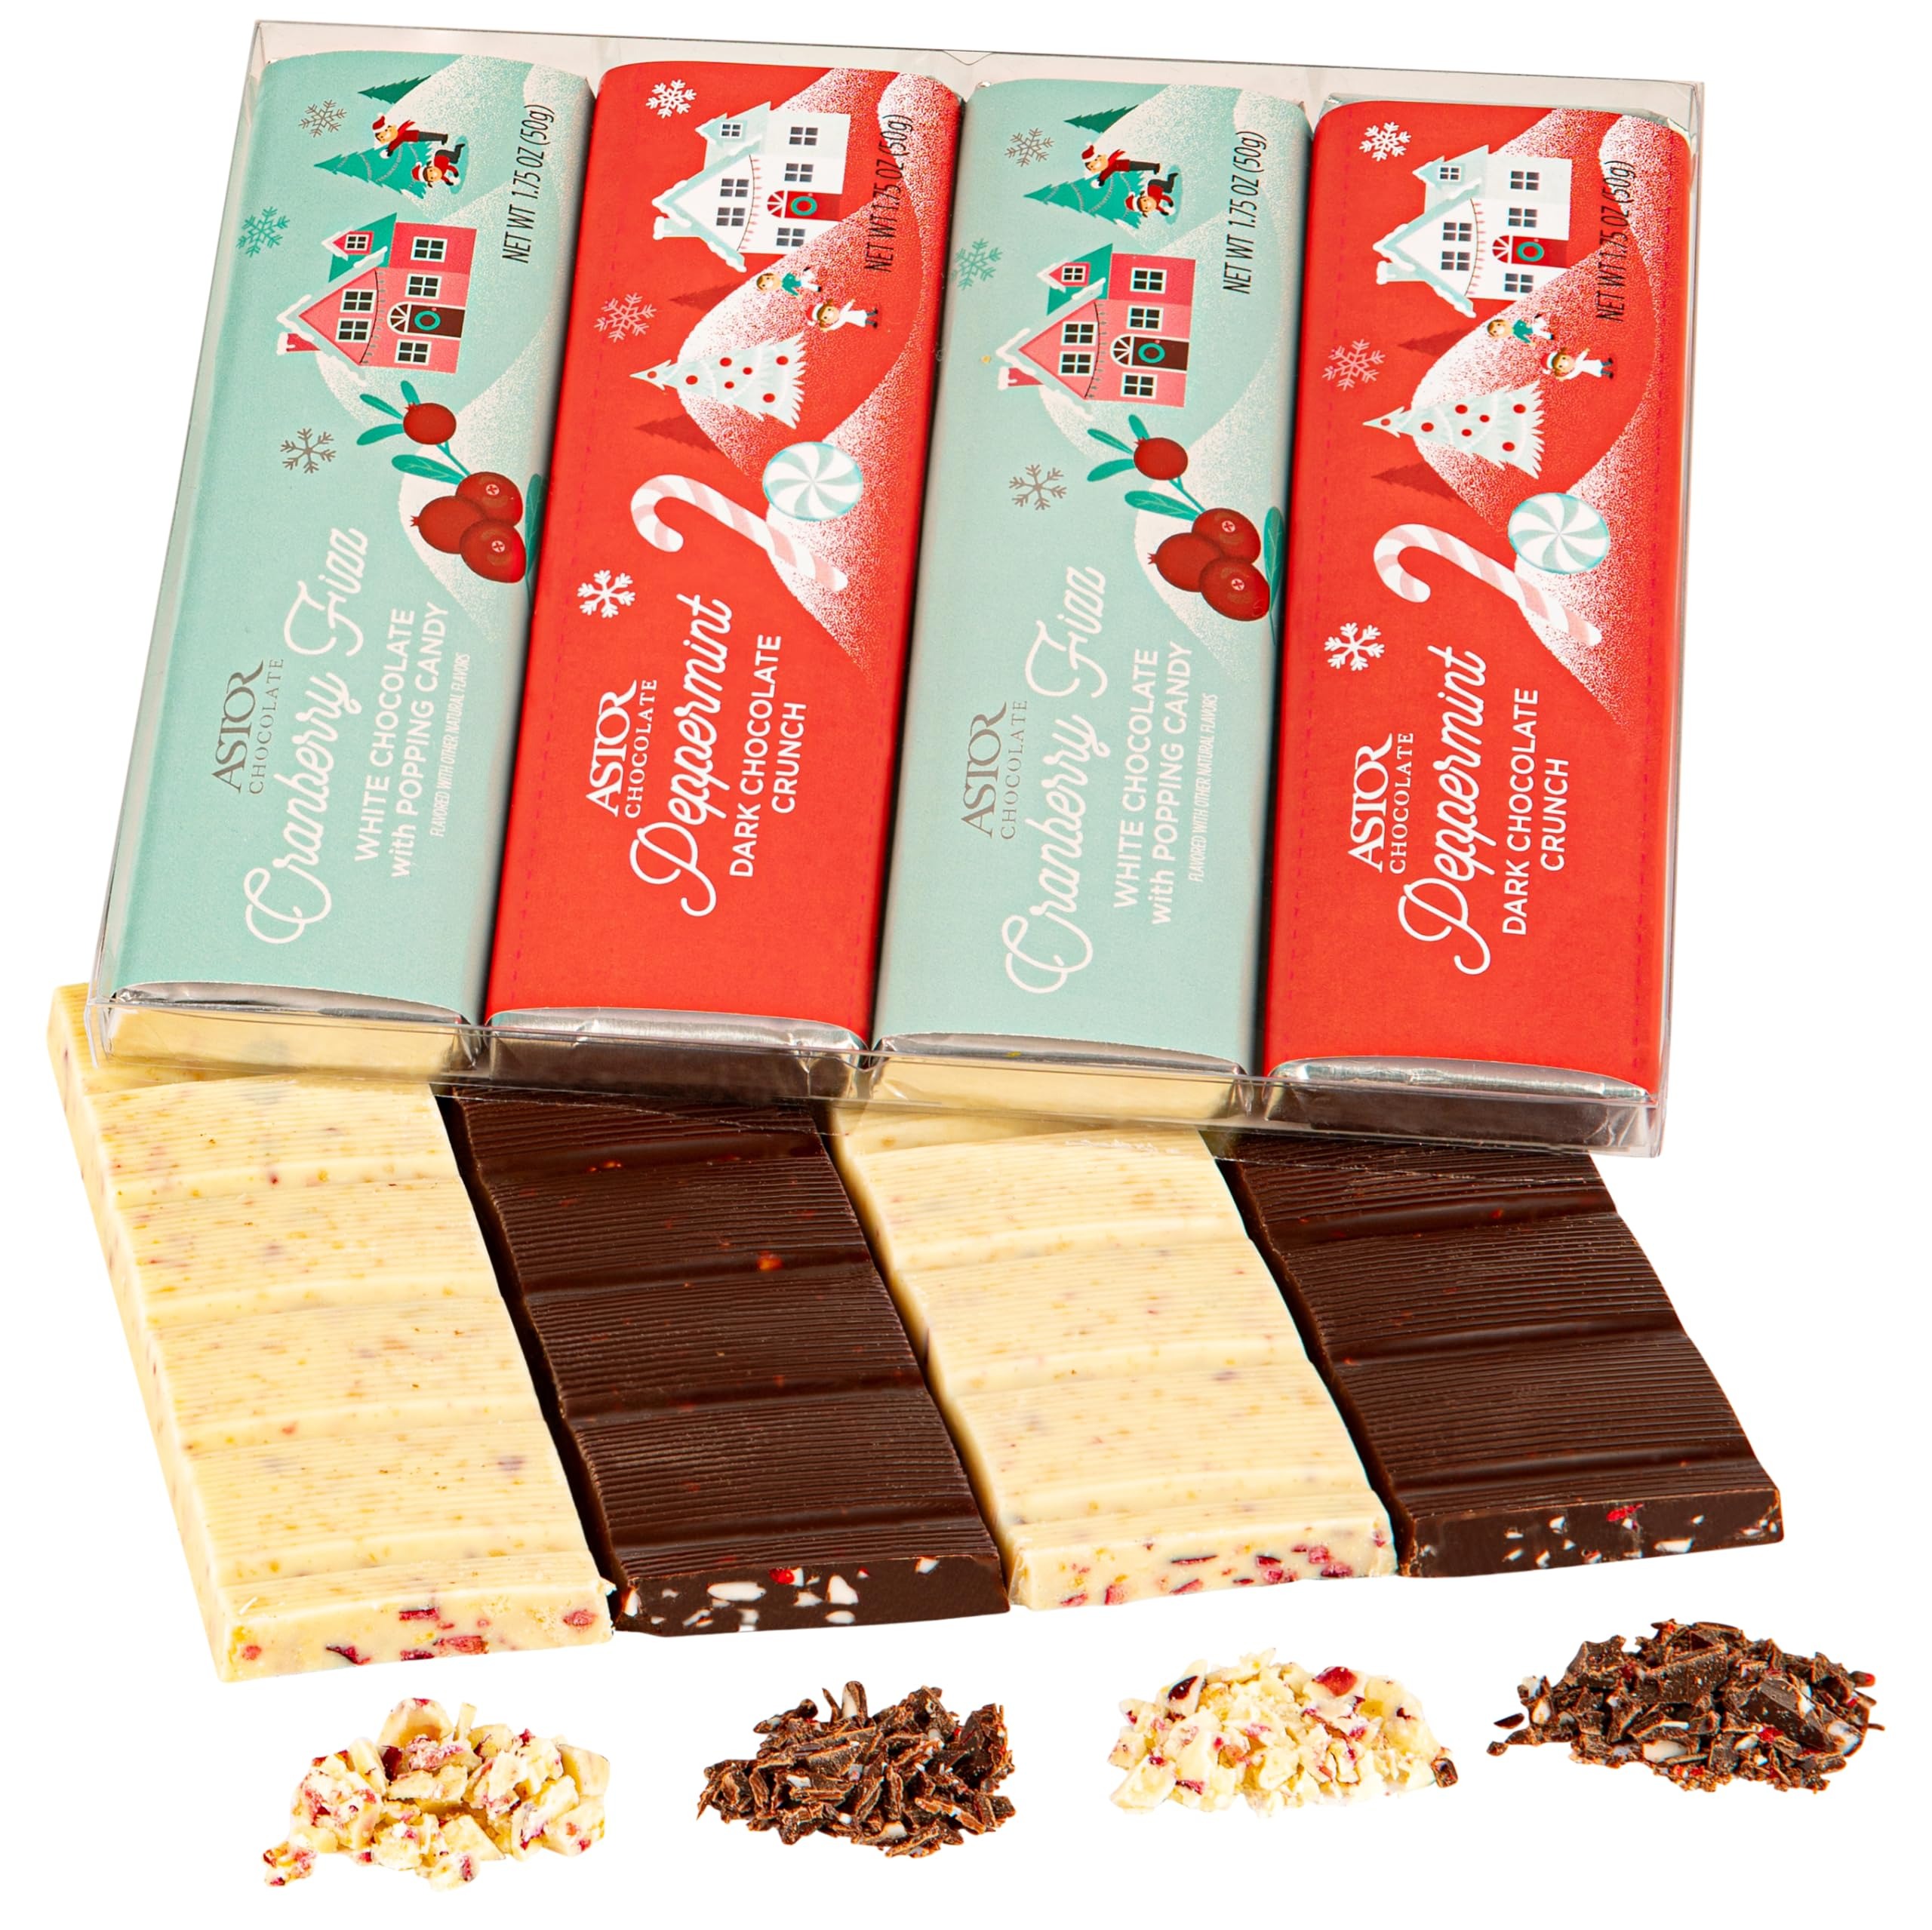
Item Name: Astor Chocolate Holiday 4 Bar Gift Pack | Assorted Christmas Dark Chocolate Peppermint Crunch And White Chocolate Cranberry Fizz Popping Candy Snack Box Set | Holiday Gifts for Adults Men Women Kids | Gourmet Belgian Chocolate Holiday 2024 Basket
Bullet Point 1: PREMIUM RICH BELGIAN CHOCOLATE: All of our delicious chocolate bars, squares & tablets are made in the USA with quality imported Belgian chocolate. From rich dark chocolate to creamy milk chocolate each treat is made with love & care and shipped fresh right to your door! Santa Claus approved!
Bullet Point 2: HOLIDAY SHOPPING IN TWO CLICKS: Need a present for a loved one for Christmas or a winter birthday? This chocolate bar variety pack featuring whimsical holiday art is perfect for Mom, Dad, Grandparents & kids! Get in the holiday spirit or give a gift just because! Secret Santa Grab Bag Gifting made easy!
Bullet Point 3: TIS THE SEASON: The perfect winter themed gift featuring beautiful designs on quality printed wrappers, and premium, deliciously rich chocolate. Packed in an acetate to create the perfect quick holiday gift!
Bullet Point 4: TRY NEW DELICIOUS FLAVORS!: This Christmas Gift Pack has four delicious chocolate bars, featuring our new 2023 flavor – White Chocolate Cranberry Fizz! With sweet white chocolate covering bits of cranberry & popping candy for that holiday inspired buzz! Also featured is our classic Dark Chocolate Peppermint Crunch Bar – perfect for a cold winters night snack!
Bullet Point 5: EXCEPTIONAL QUALITY INSIDE & OUT: Our premium Belgian chocolate bars and truffles are made in a manufacturing facility with the highest safety and quality standards. Recognized by the Safe Quality Food Institute as a Level 3 certified facility - we take pride in our products and want you to be satisfied with the product you receive! We want your holidays to shine – from Thanksgiving to Christmas or Tiktok!
Product Description: Adult Child Christmas Gift - Holiday Variety Pack of Gourmet Chocolate Gift. 4 – 1.75oz Belgian Chocolate Bars including: Milk Chocolate Bar, Dark Chocolate Peppermint Bar, Milk Chocolate Caramel Filled Bar & White Chocolate Cookies & Cream Bar. Santa Claus Collection Chocolates come in acetate gift pack and make the perfect holiday gift, Christmas gift, and birthday gift for Mom, Dad, Grandma, Grandpa or kids.
Value: 7.0
Unit: Ounce

Price: 13.99